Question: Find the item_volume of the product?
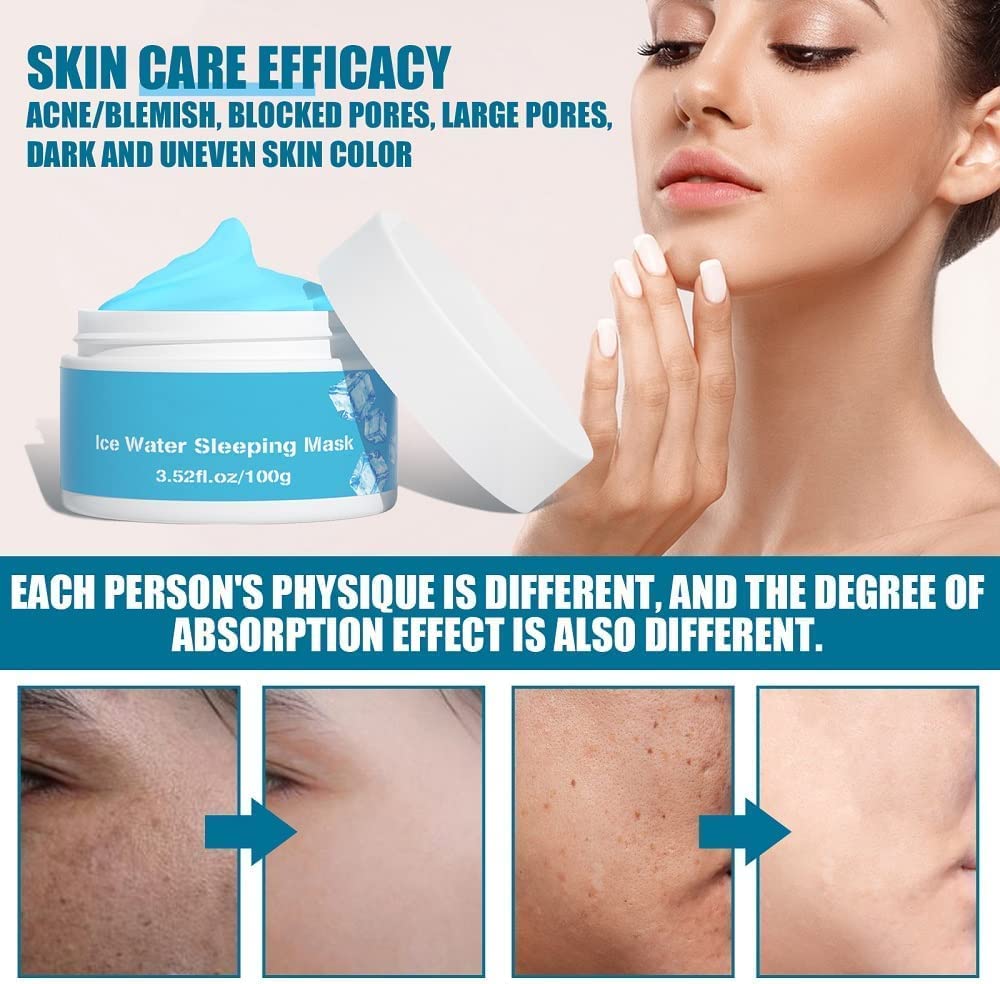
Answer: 3.52 fluid ounce